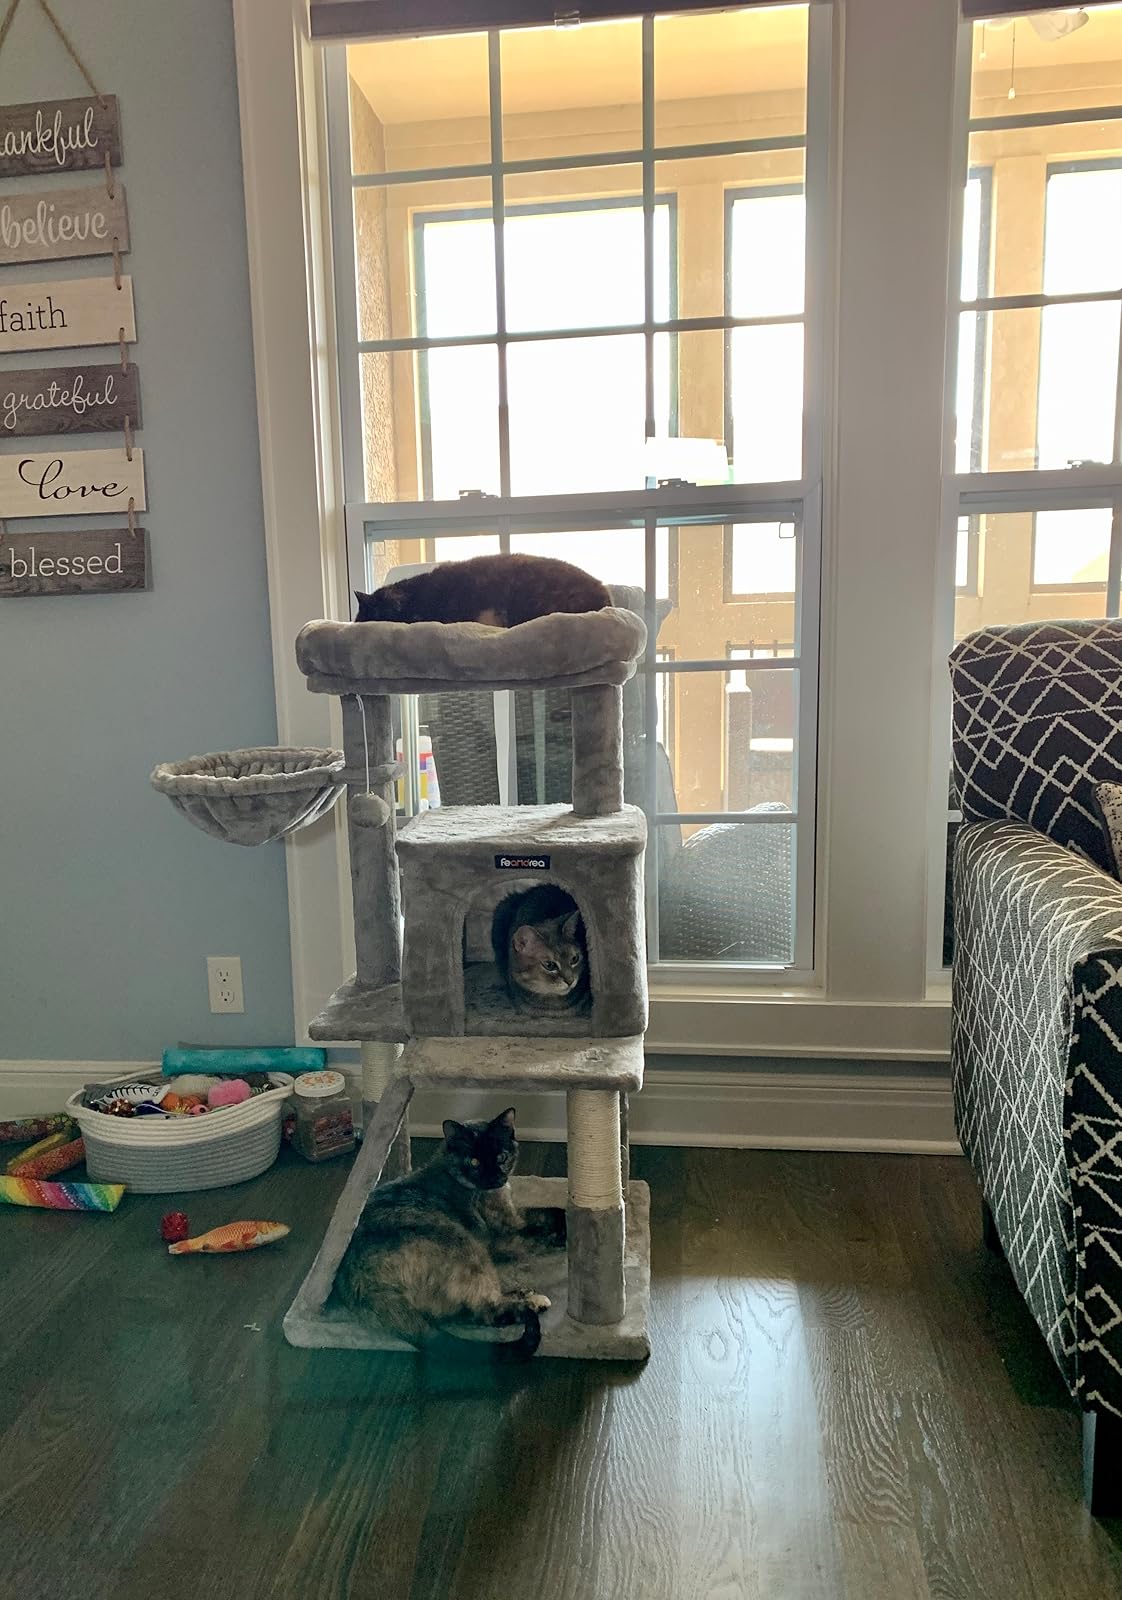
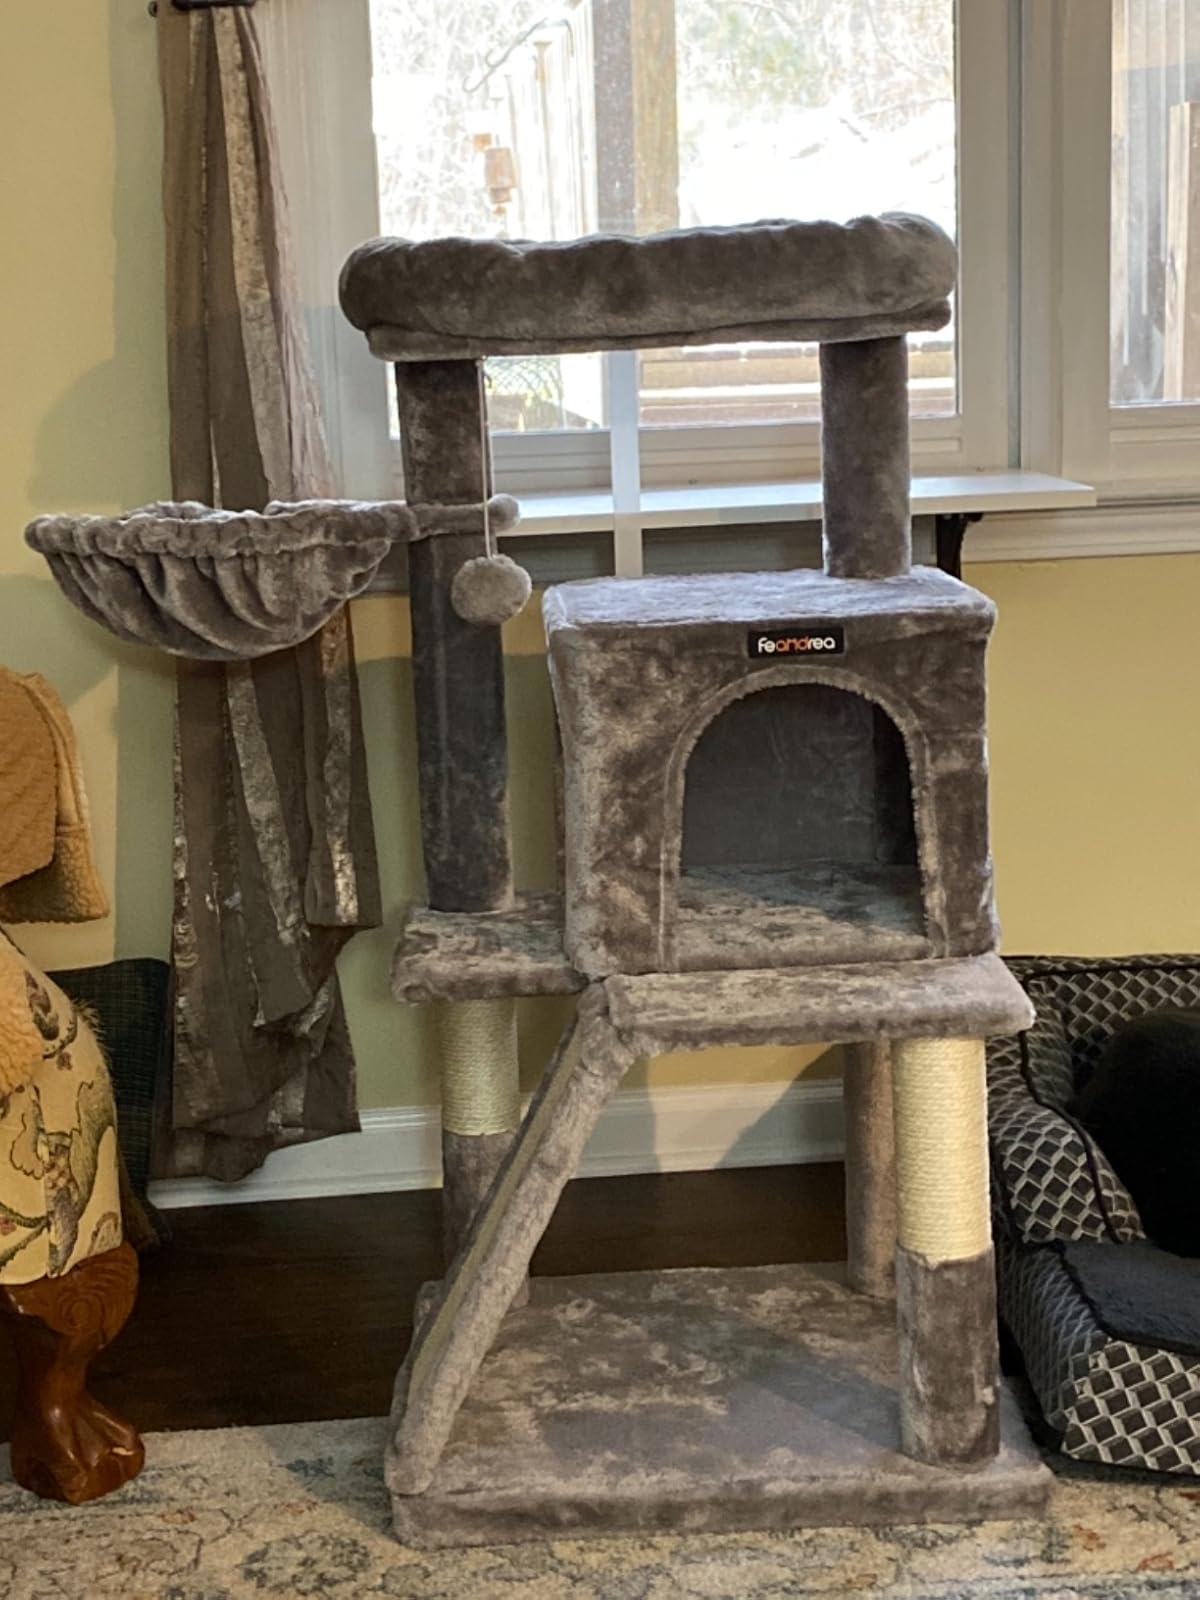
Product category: items_cat tree
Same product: yes